Spanish conquest of Guatemala

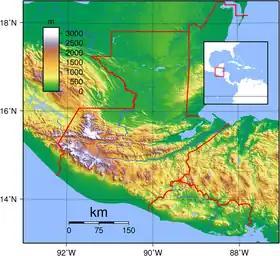
Guatemala is situated between the Pacific Ocean to the south and the Caribbean Sea to the northeast. The broad band of the Sierra Madre mountains sweeps down from Mexico in the west, across southern and central Guatemala and into El Salvador and Honduras to the east. The north is dominated by a broad lowland plain that extends eastwards into Belize and north into Mexico. A narrower plain separates the Sierra Madre from the Pacific Ocean to the south.

In the early 16th century the territory that now makes up Guatemala was divided into various competing polities, each locked in continual struggle with its neighbours. The most important were the Kʼicheʼ, the Kaqchikel, the Tzʼutujil, the Chajoma, the Mam, the Poqomam and the Pipil. All were Maya groups except for the Pipil, who were a Nahua group related to the Aztecs; the Pipil had a number of small city-states along the Pacific coastal plain of southern Guatemala and El Salvador. The Pipil of Guatemala had their capital at Itzcuintepec. The Xinca were another non-Maya group occupying the southeastern Pacific coastal area. The Maya had never been unified as a single empire, but by the time the Spanish arrived Maya civilization was thousands of years old and had already seen the rise and fall of great cities.